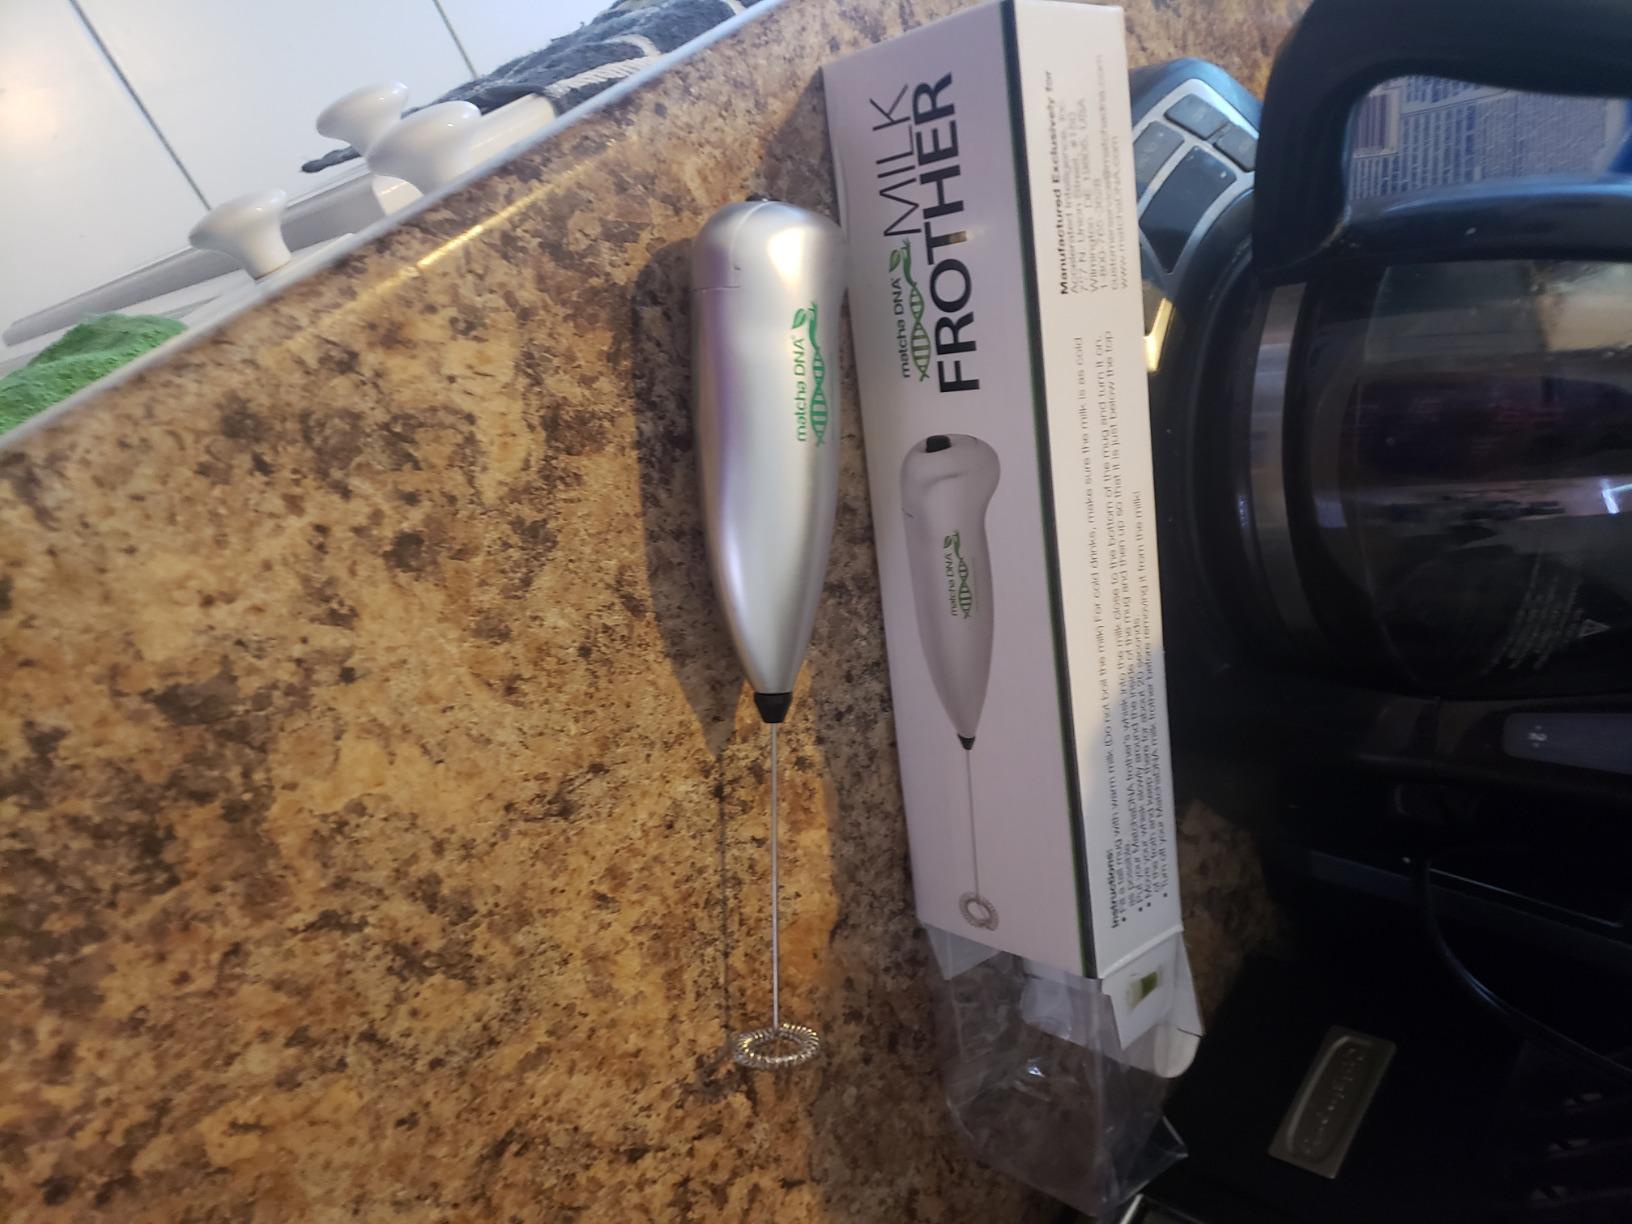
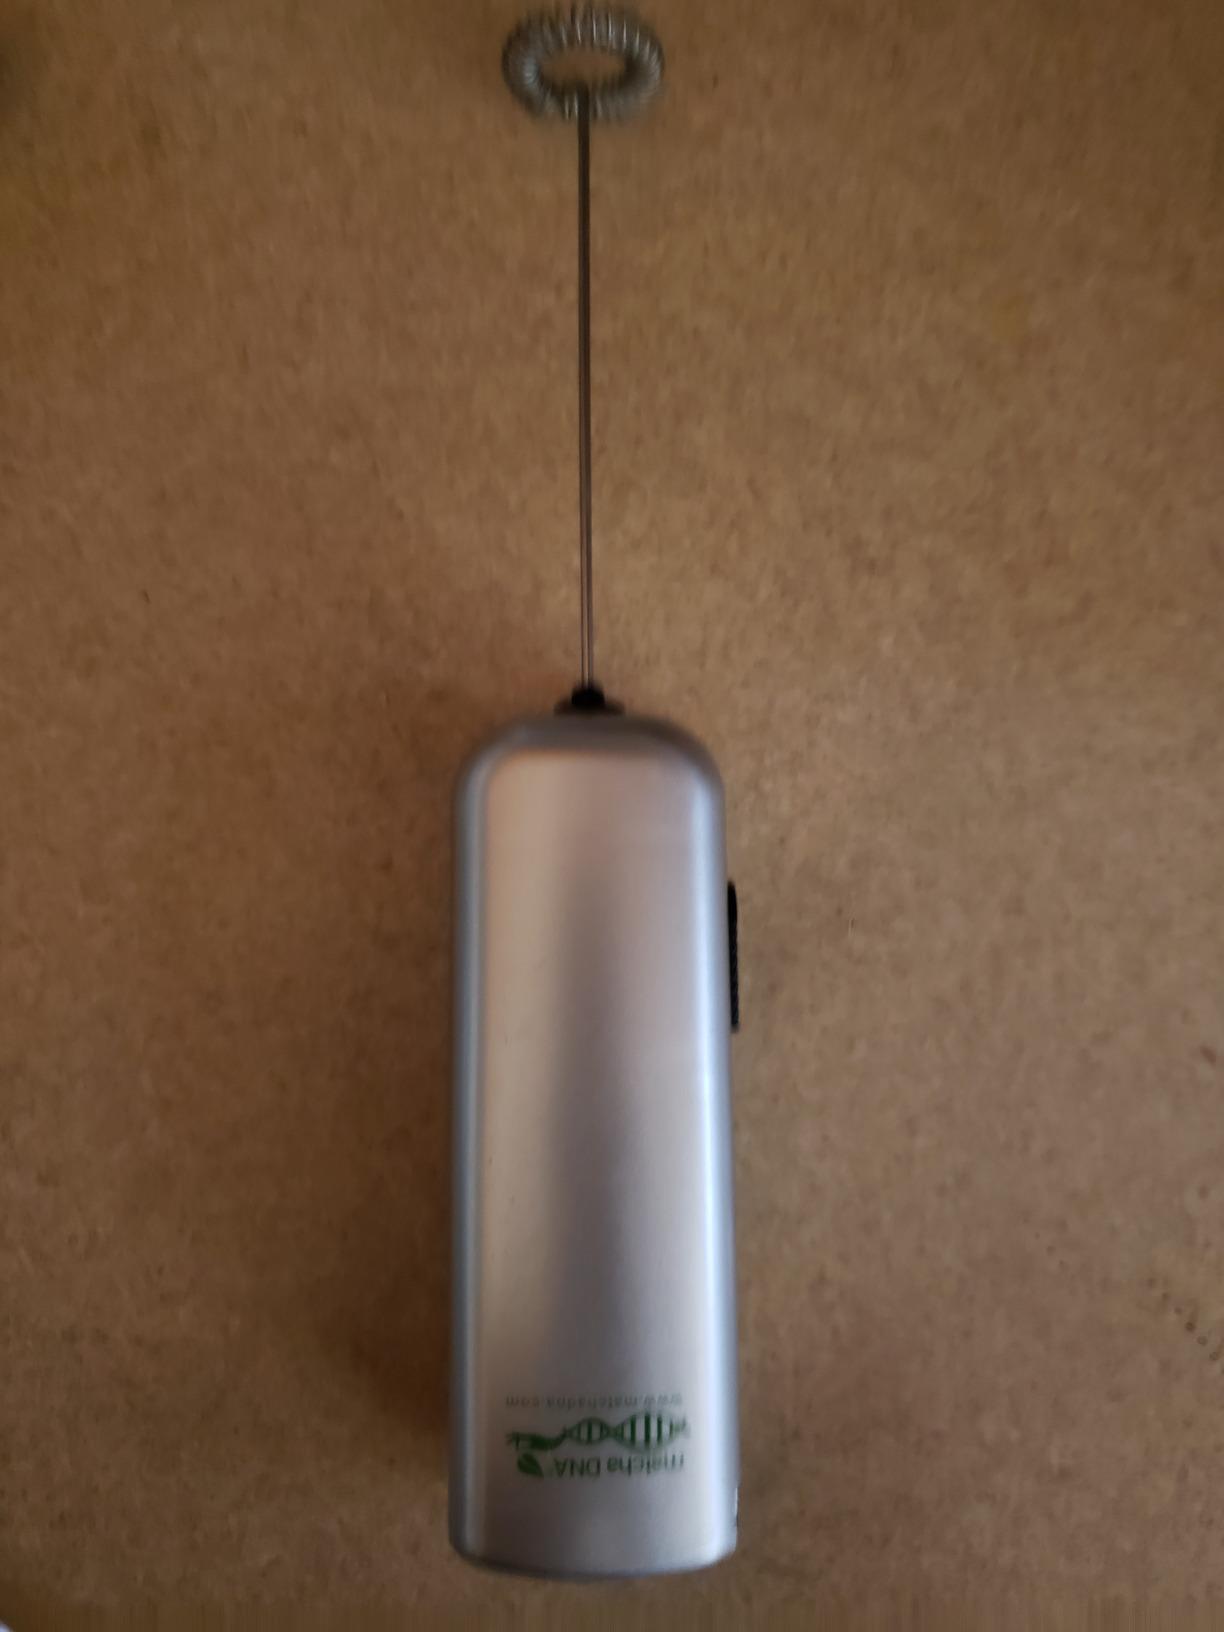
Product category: items_mixer
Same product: no